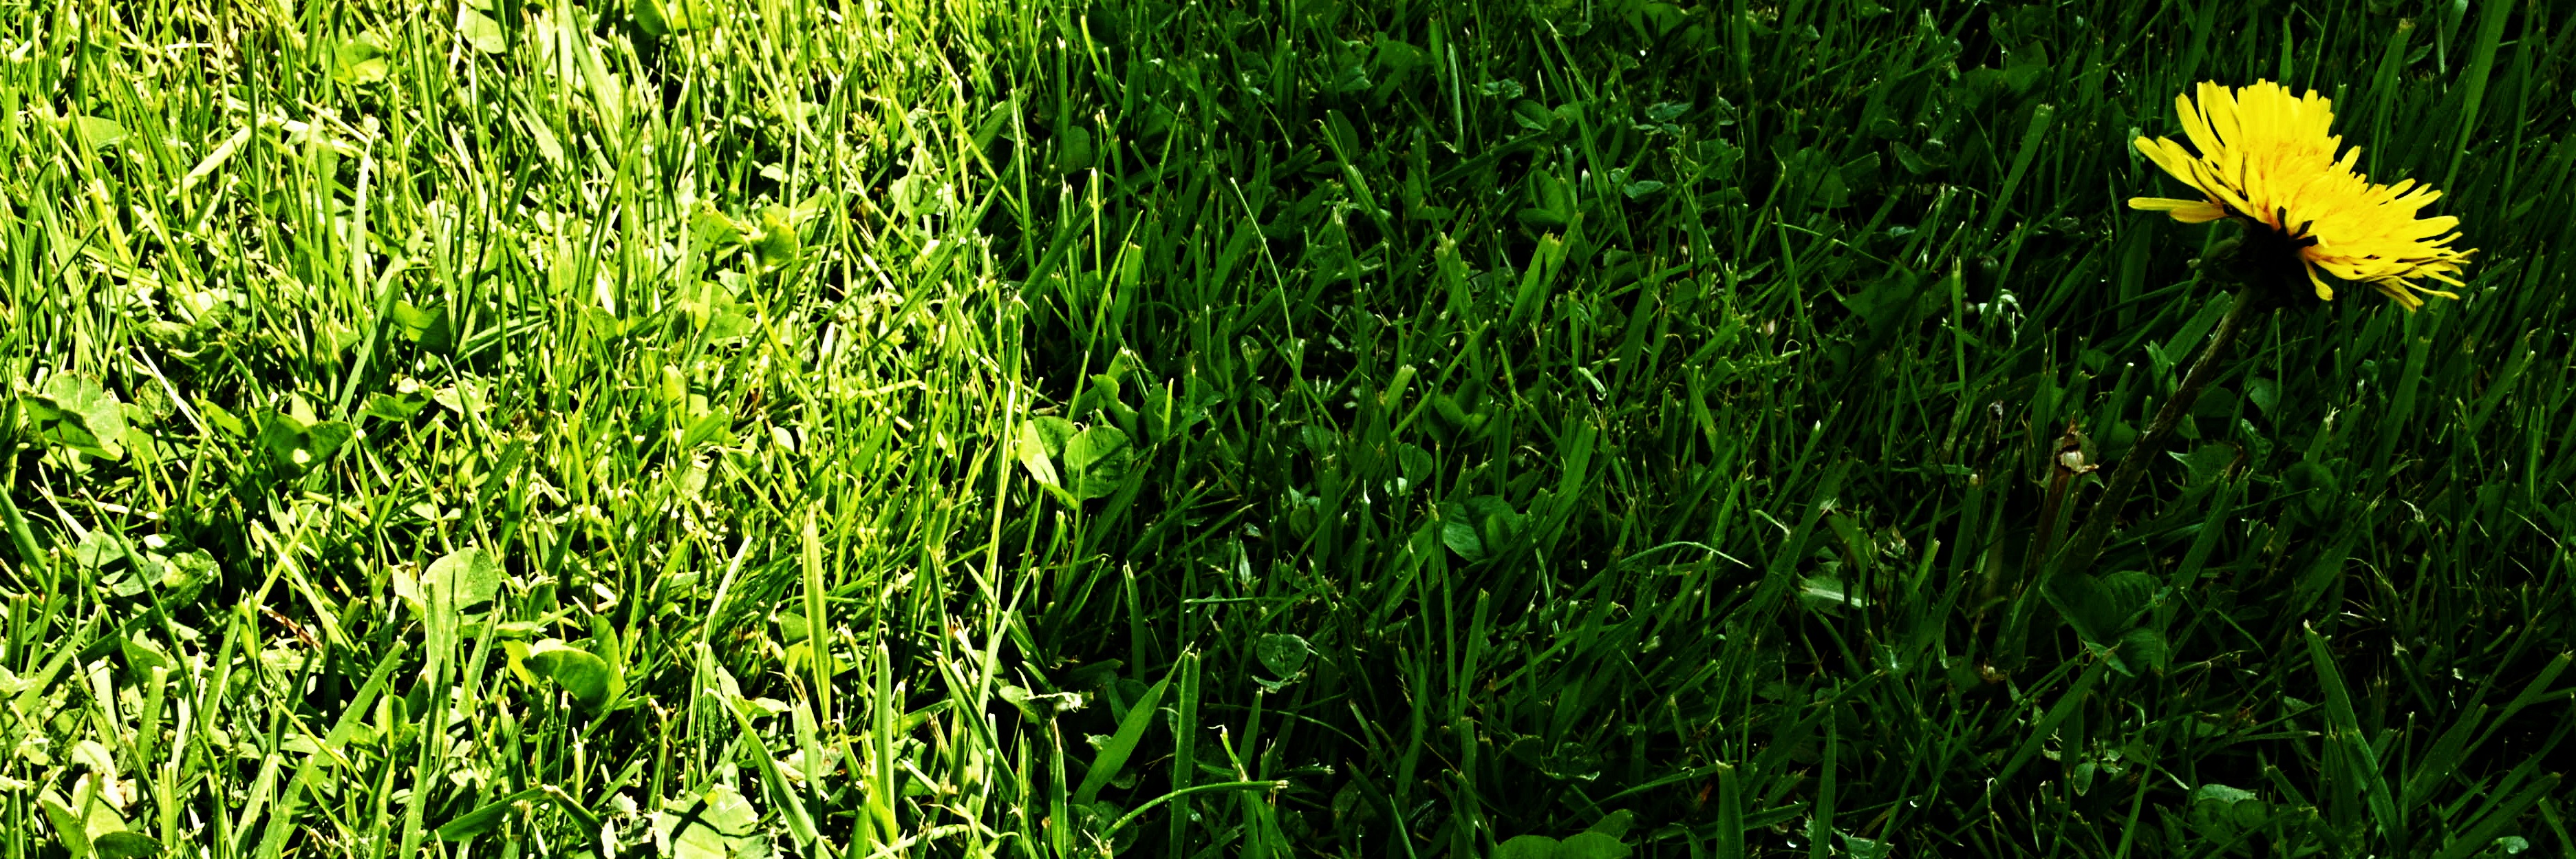
grass, light, plant, field, lawn, meadow, dandelion, prairie, sunlight, leaf, flower, green, crop, macro, shadow, soil, yellow, agriculture, grassland, dandelions, medical, flowering plant, grass family, land plant